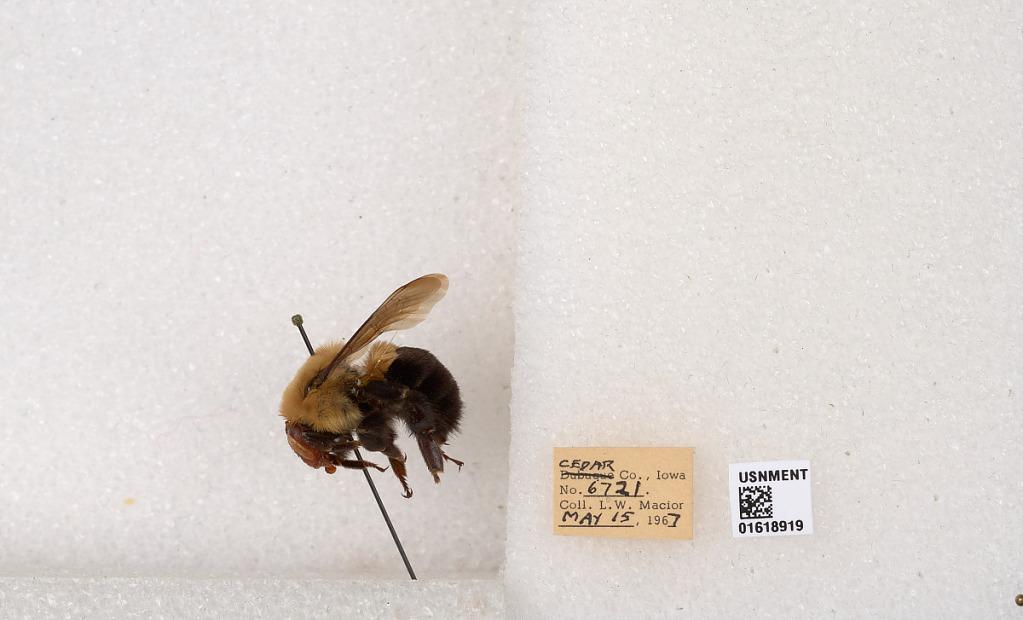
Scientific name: Bombus impatiens Cresson
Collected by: L. Macior
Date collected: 1967-5-15
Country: United States
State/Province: Iowa
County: Cedar
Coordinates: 41.7723, -91.1324